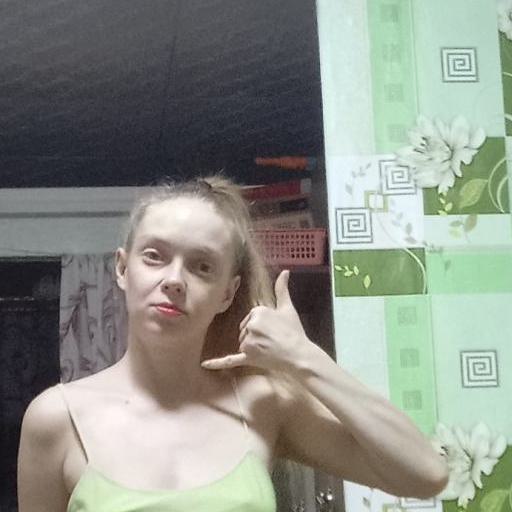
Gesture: call